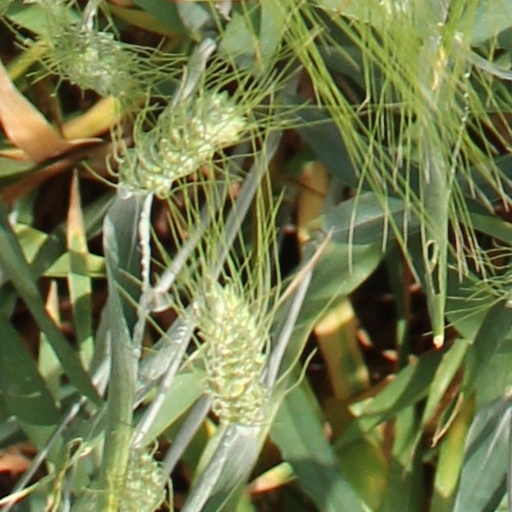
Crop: wheat